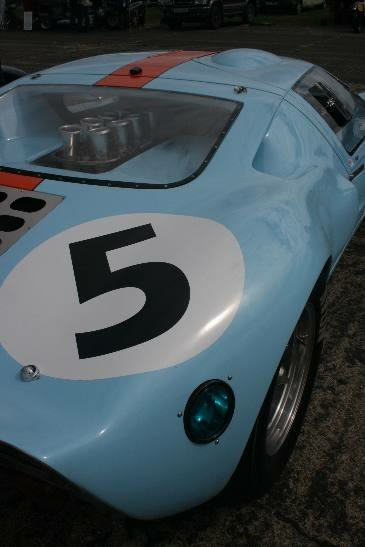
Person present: No